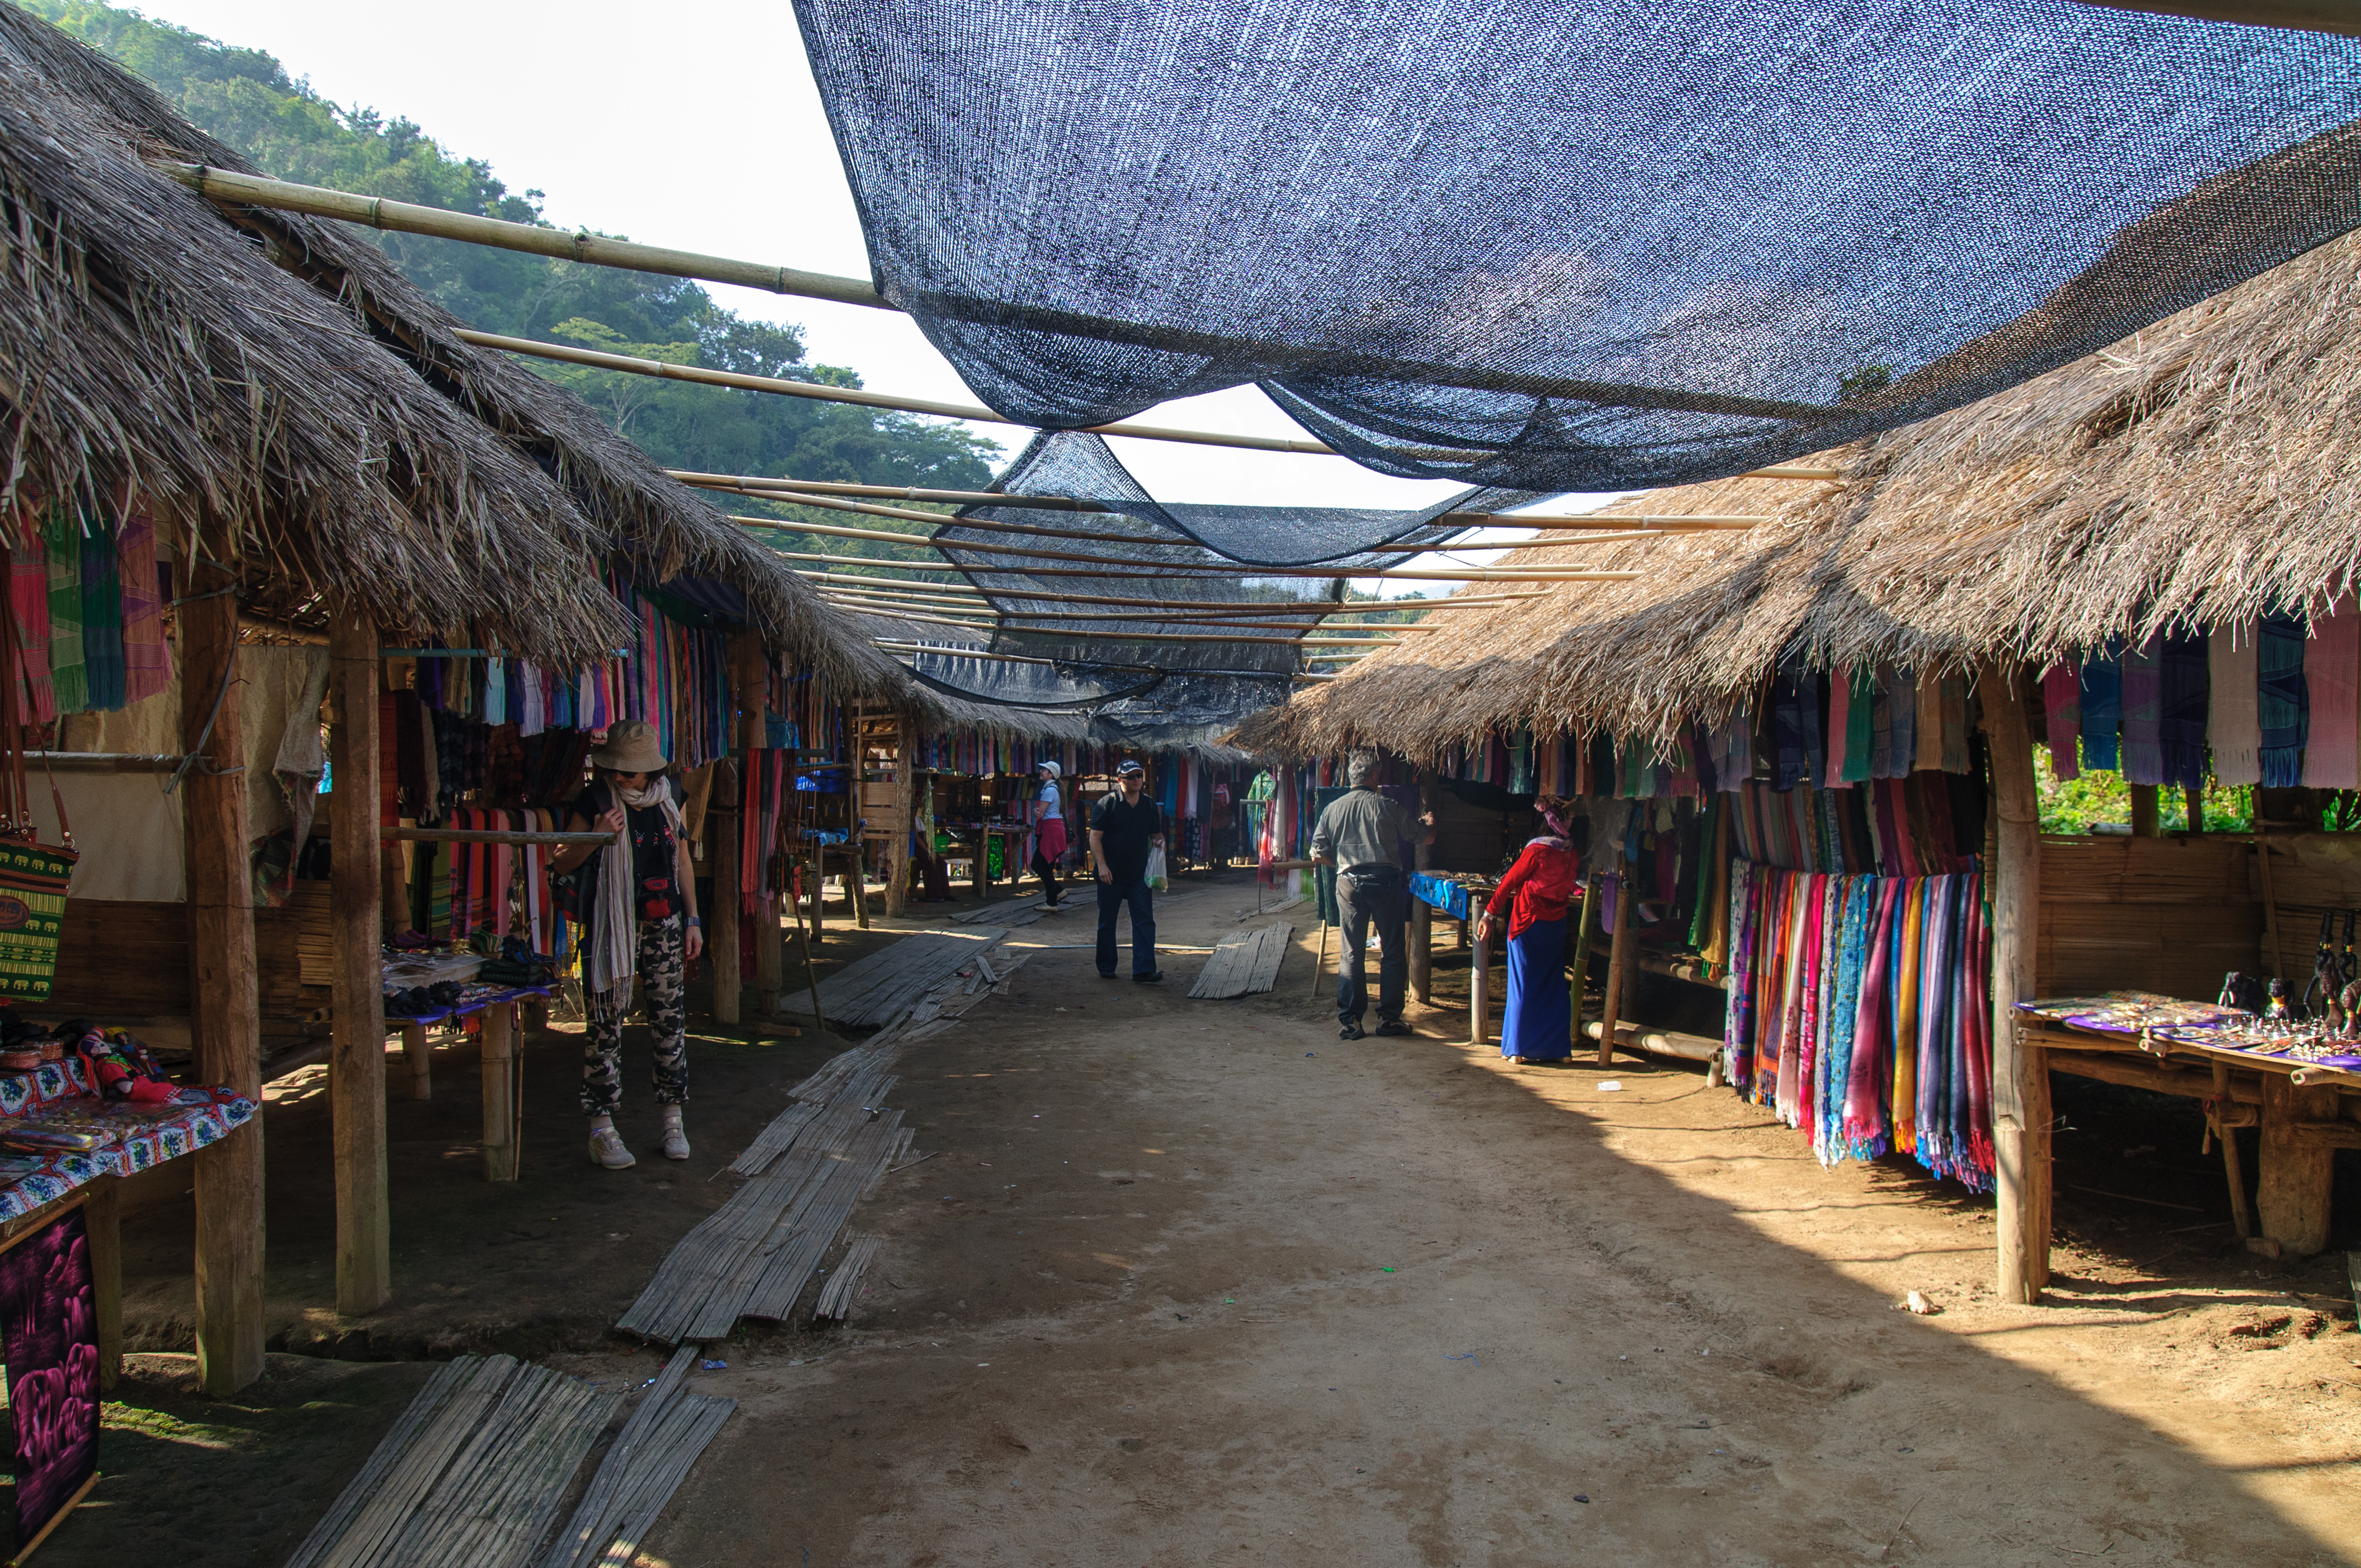
road, street, town, city, travel, village, bazaar, market, nikon, tourism, thailand, public space, stall, infrastructure, d300, thailandia, chiangrai, maesalongnok, human settlement